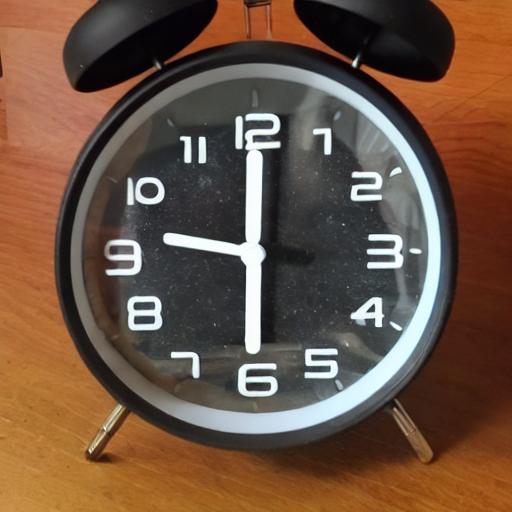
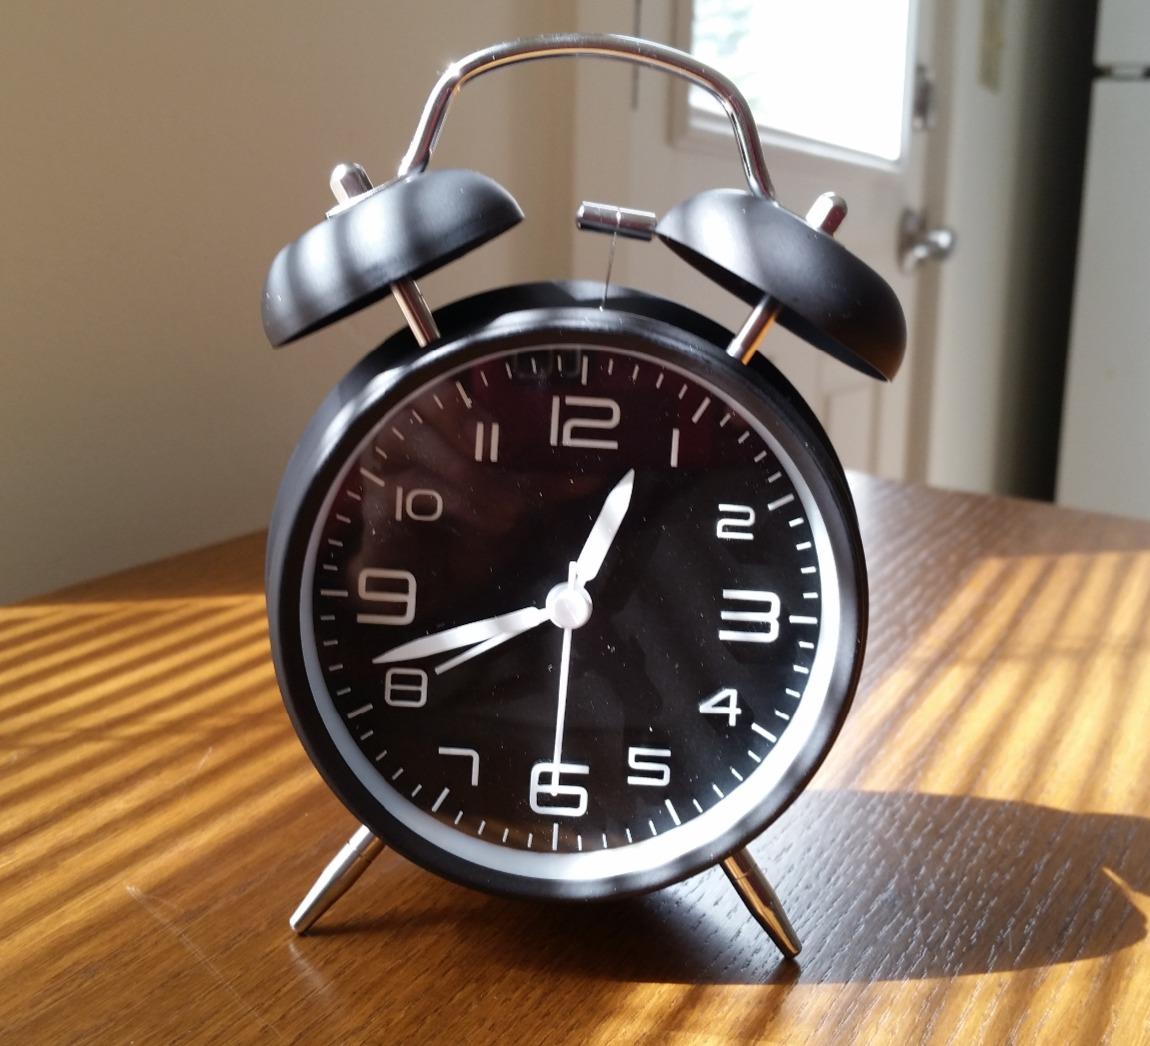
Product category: clock
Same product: no